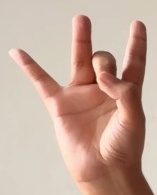
ASL sign: 8